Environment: real
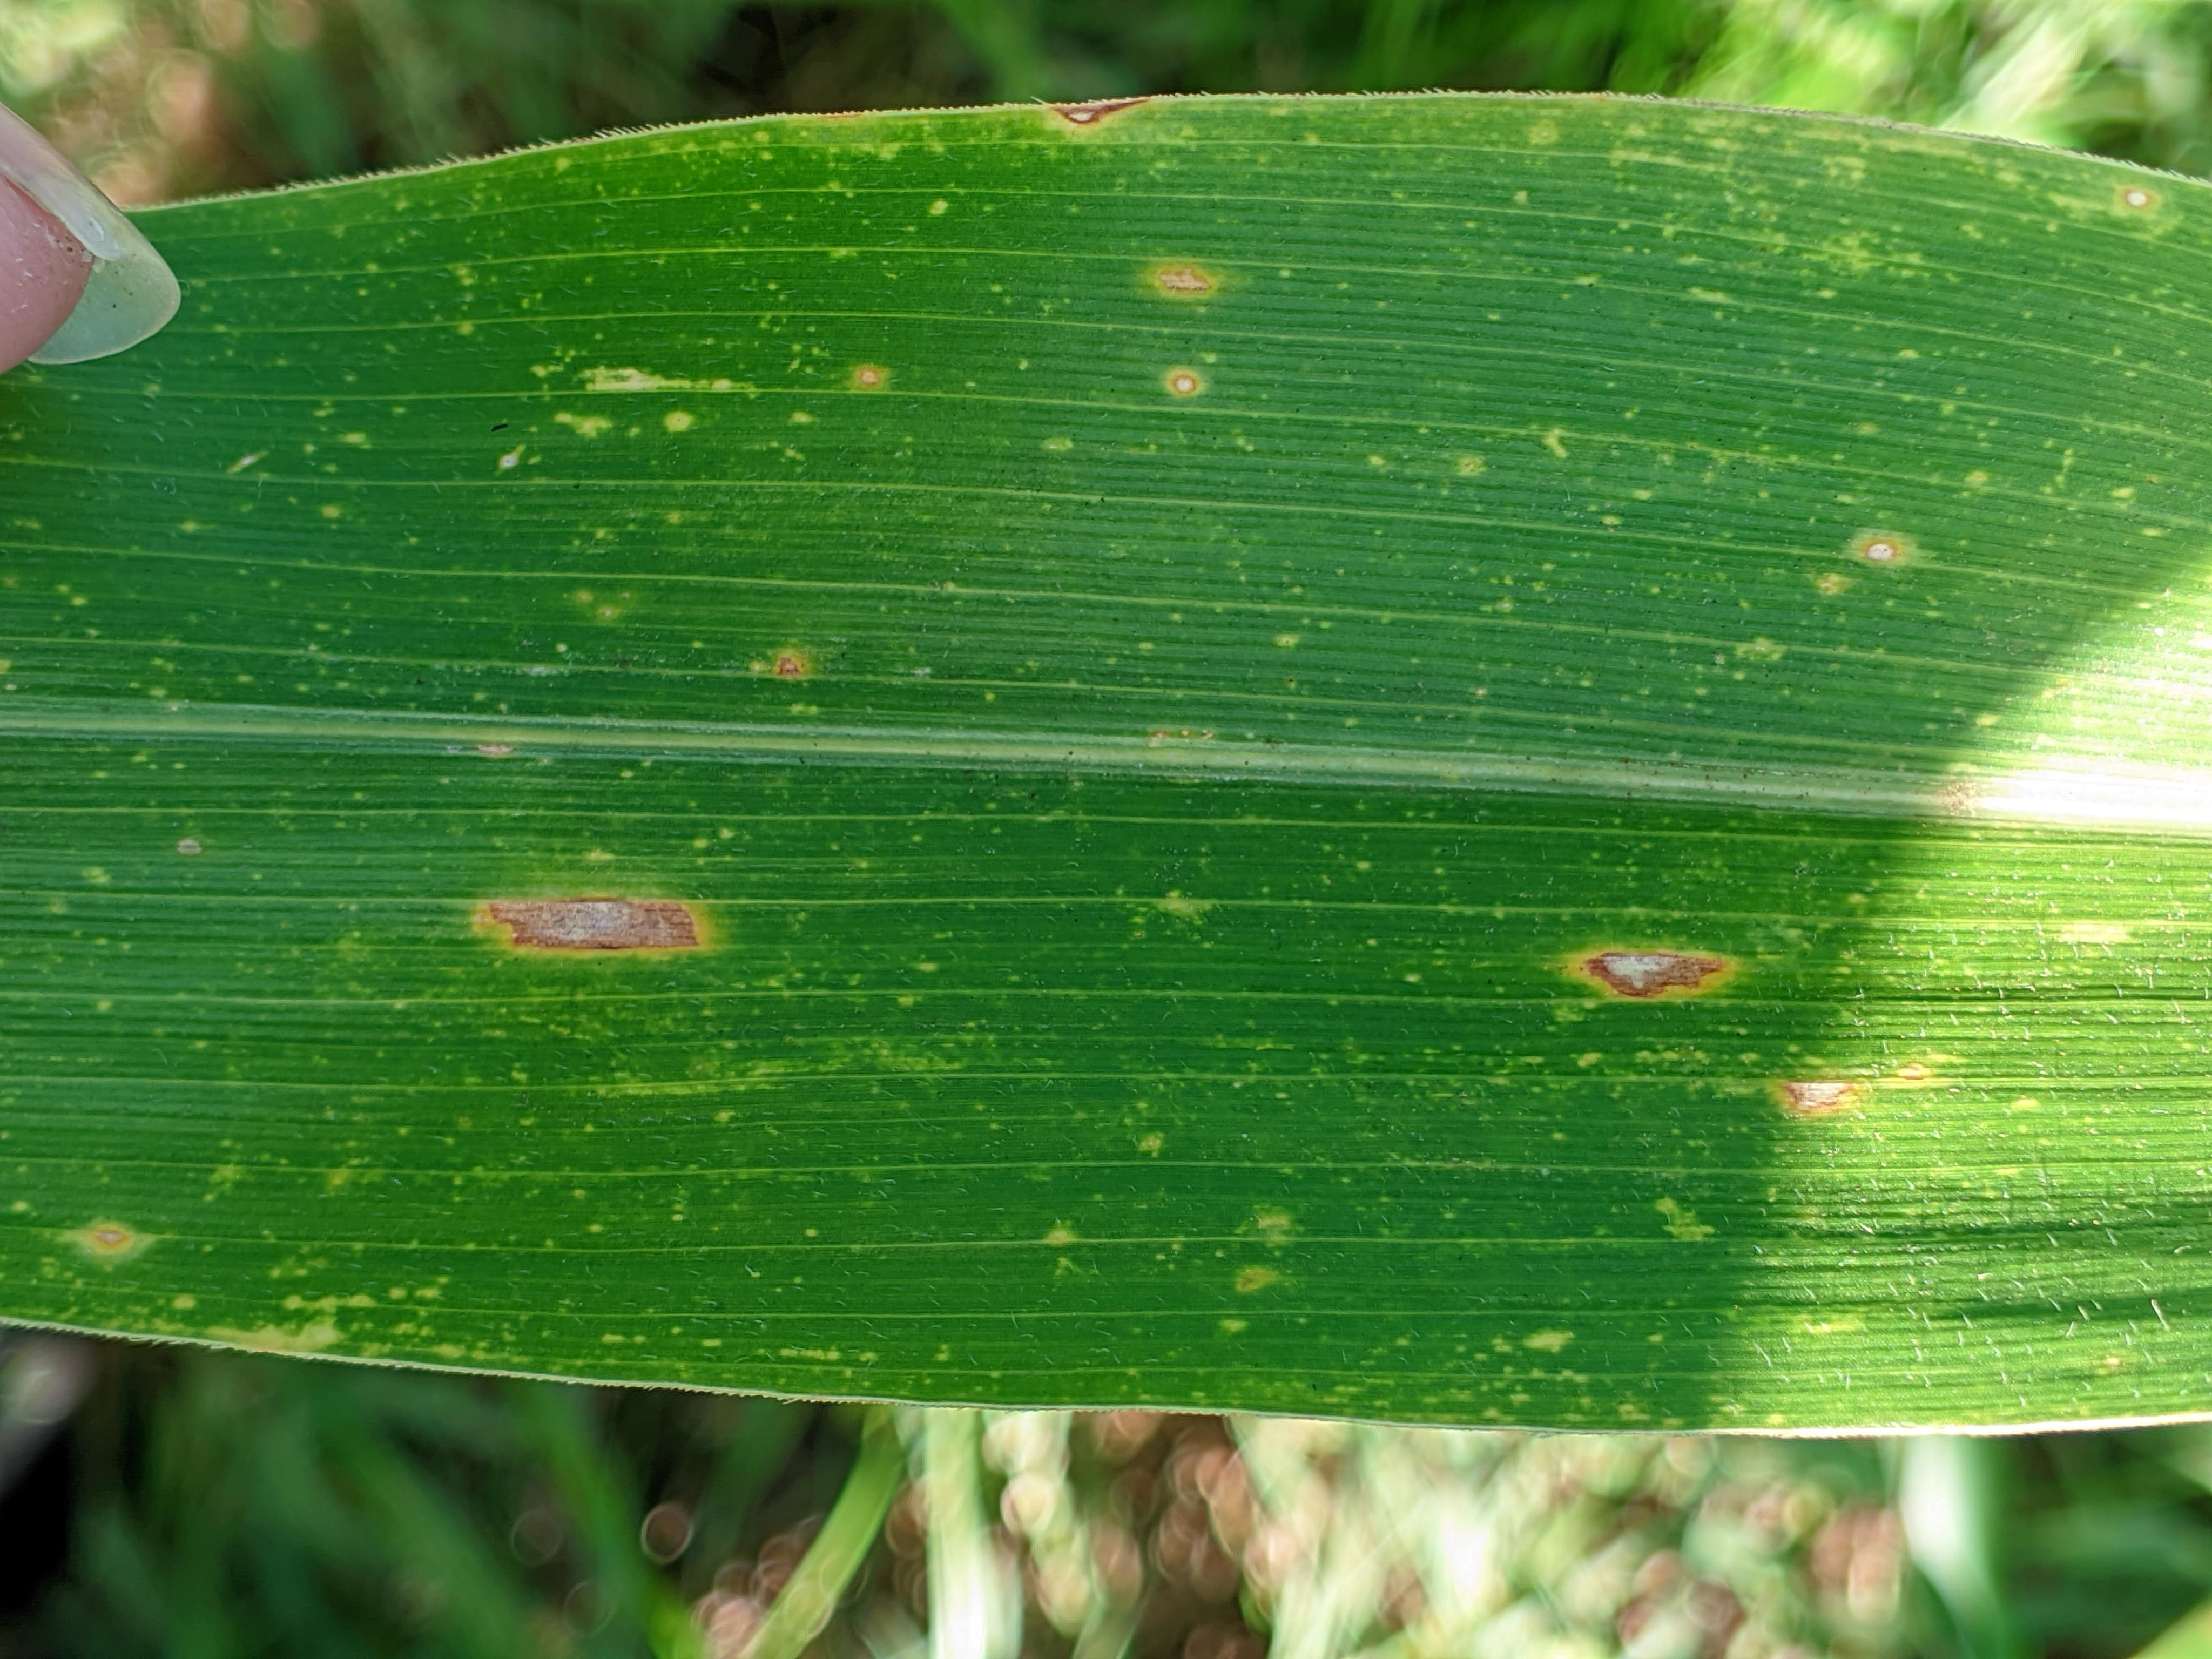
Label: gray_leaf_spot